History of Sikhism

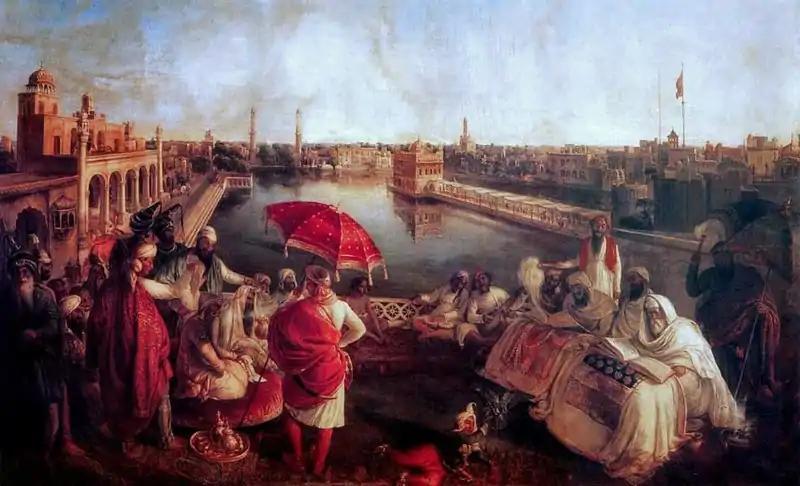

In May 1757, the Afghan Durrani general of Ahmad Shah Abdali, Jahan Khan attacked Amritsar with a huge army and the Sikhs because of their small numbers decided to withdraw to the forests. Their fort, Ram Rauni, was demolished, Harmandir Sahib was also demolished, and the army desecrated the Sarovar (Holy water) by filling it with debris and dead animals. Baba Deep Singh made history when he cut through 20,000 Durrani soldiers and reached Harmandir Sahib, Amritsar.